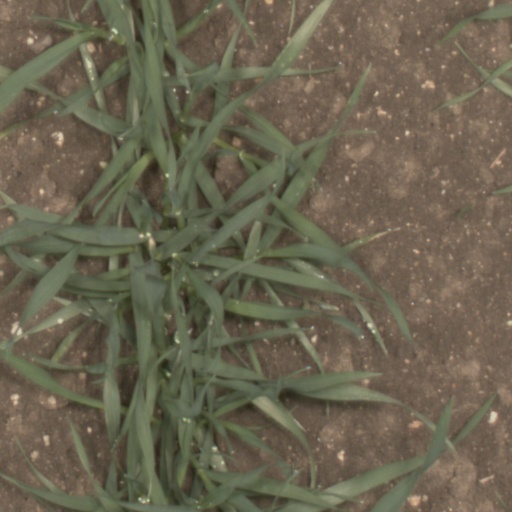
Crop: wheat